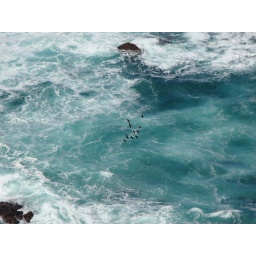
Birds flying near the water at Cape Point South Africa